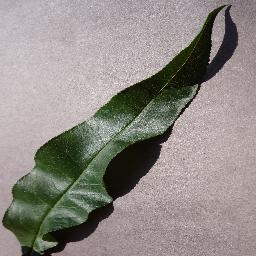
Label: Peach___healthy